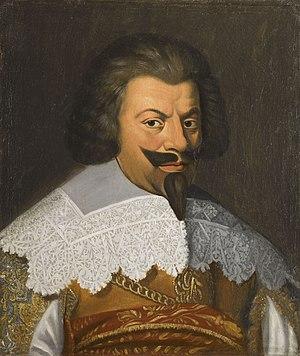
Saint-Hippolyte est une commune française située dans le département du Haut-Rhin, en région Grand Est.
Cette page concerne les événements qui se sont produits au XVIIᵉ siècle en Lorraine.